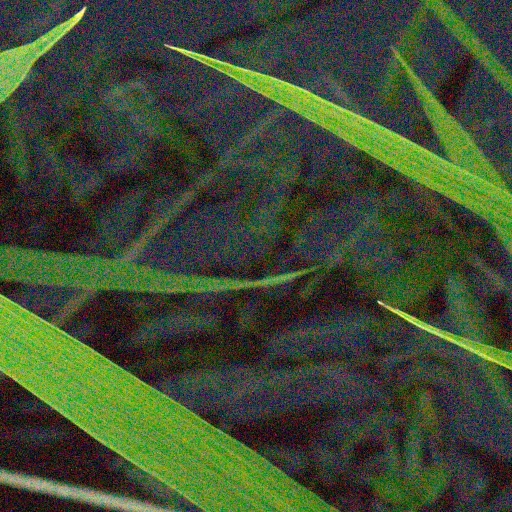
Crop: rice